Evaporite

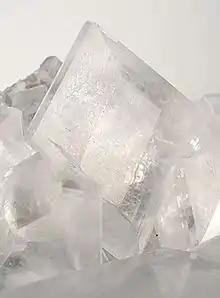
Calcite

This is a chart that shows minerals that form the marine evaporite rocks. They are usually the most common minerals that appear in this kind of deposit.